Access control

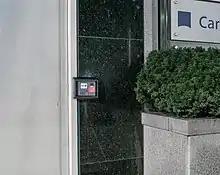
Common physical security access control with a finger print

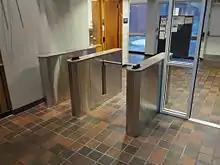
Drop-arm optical turnstiles

In physical security and information security, access control (AC) is the action of deciding whether a subject should be granted or denied access to an object (for example, a place or a resource). The act of "accessing" may mean consuming, entering, or using. It is often used interchangeably with authorization, although the authorization may be granted well in advance of the access control decision.